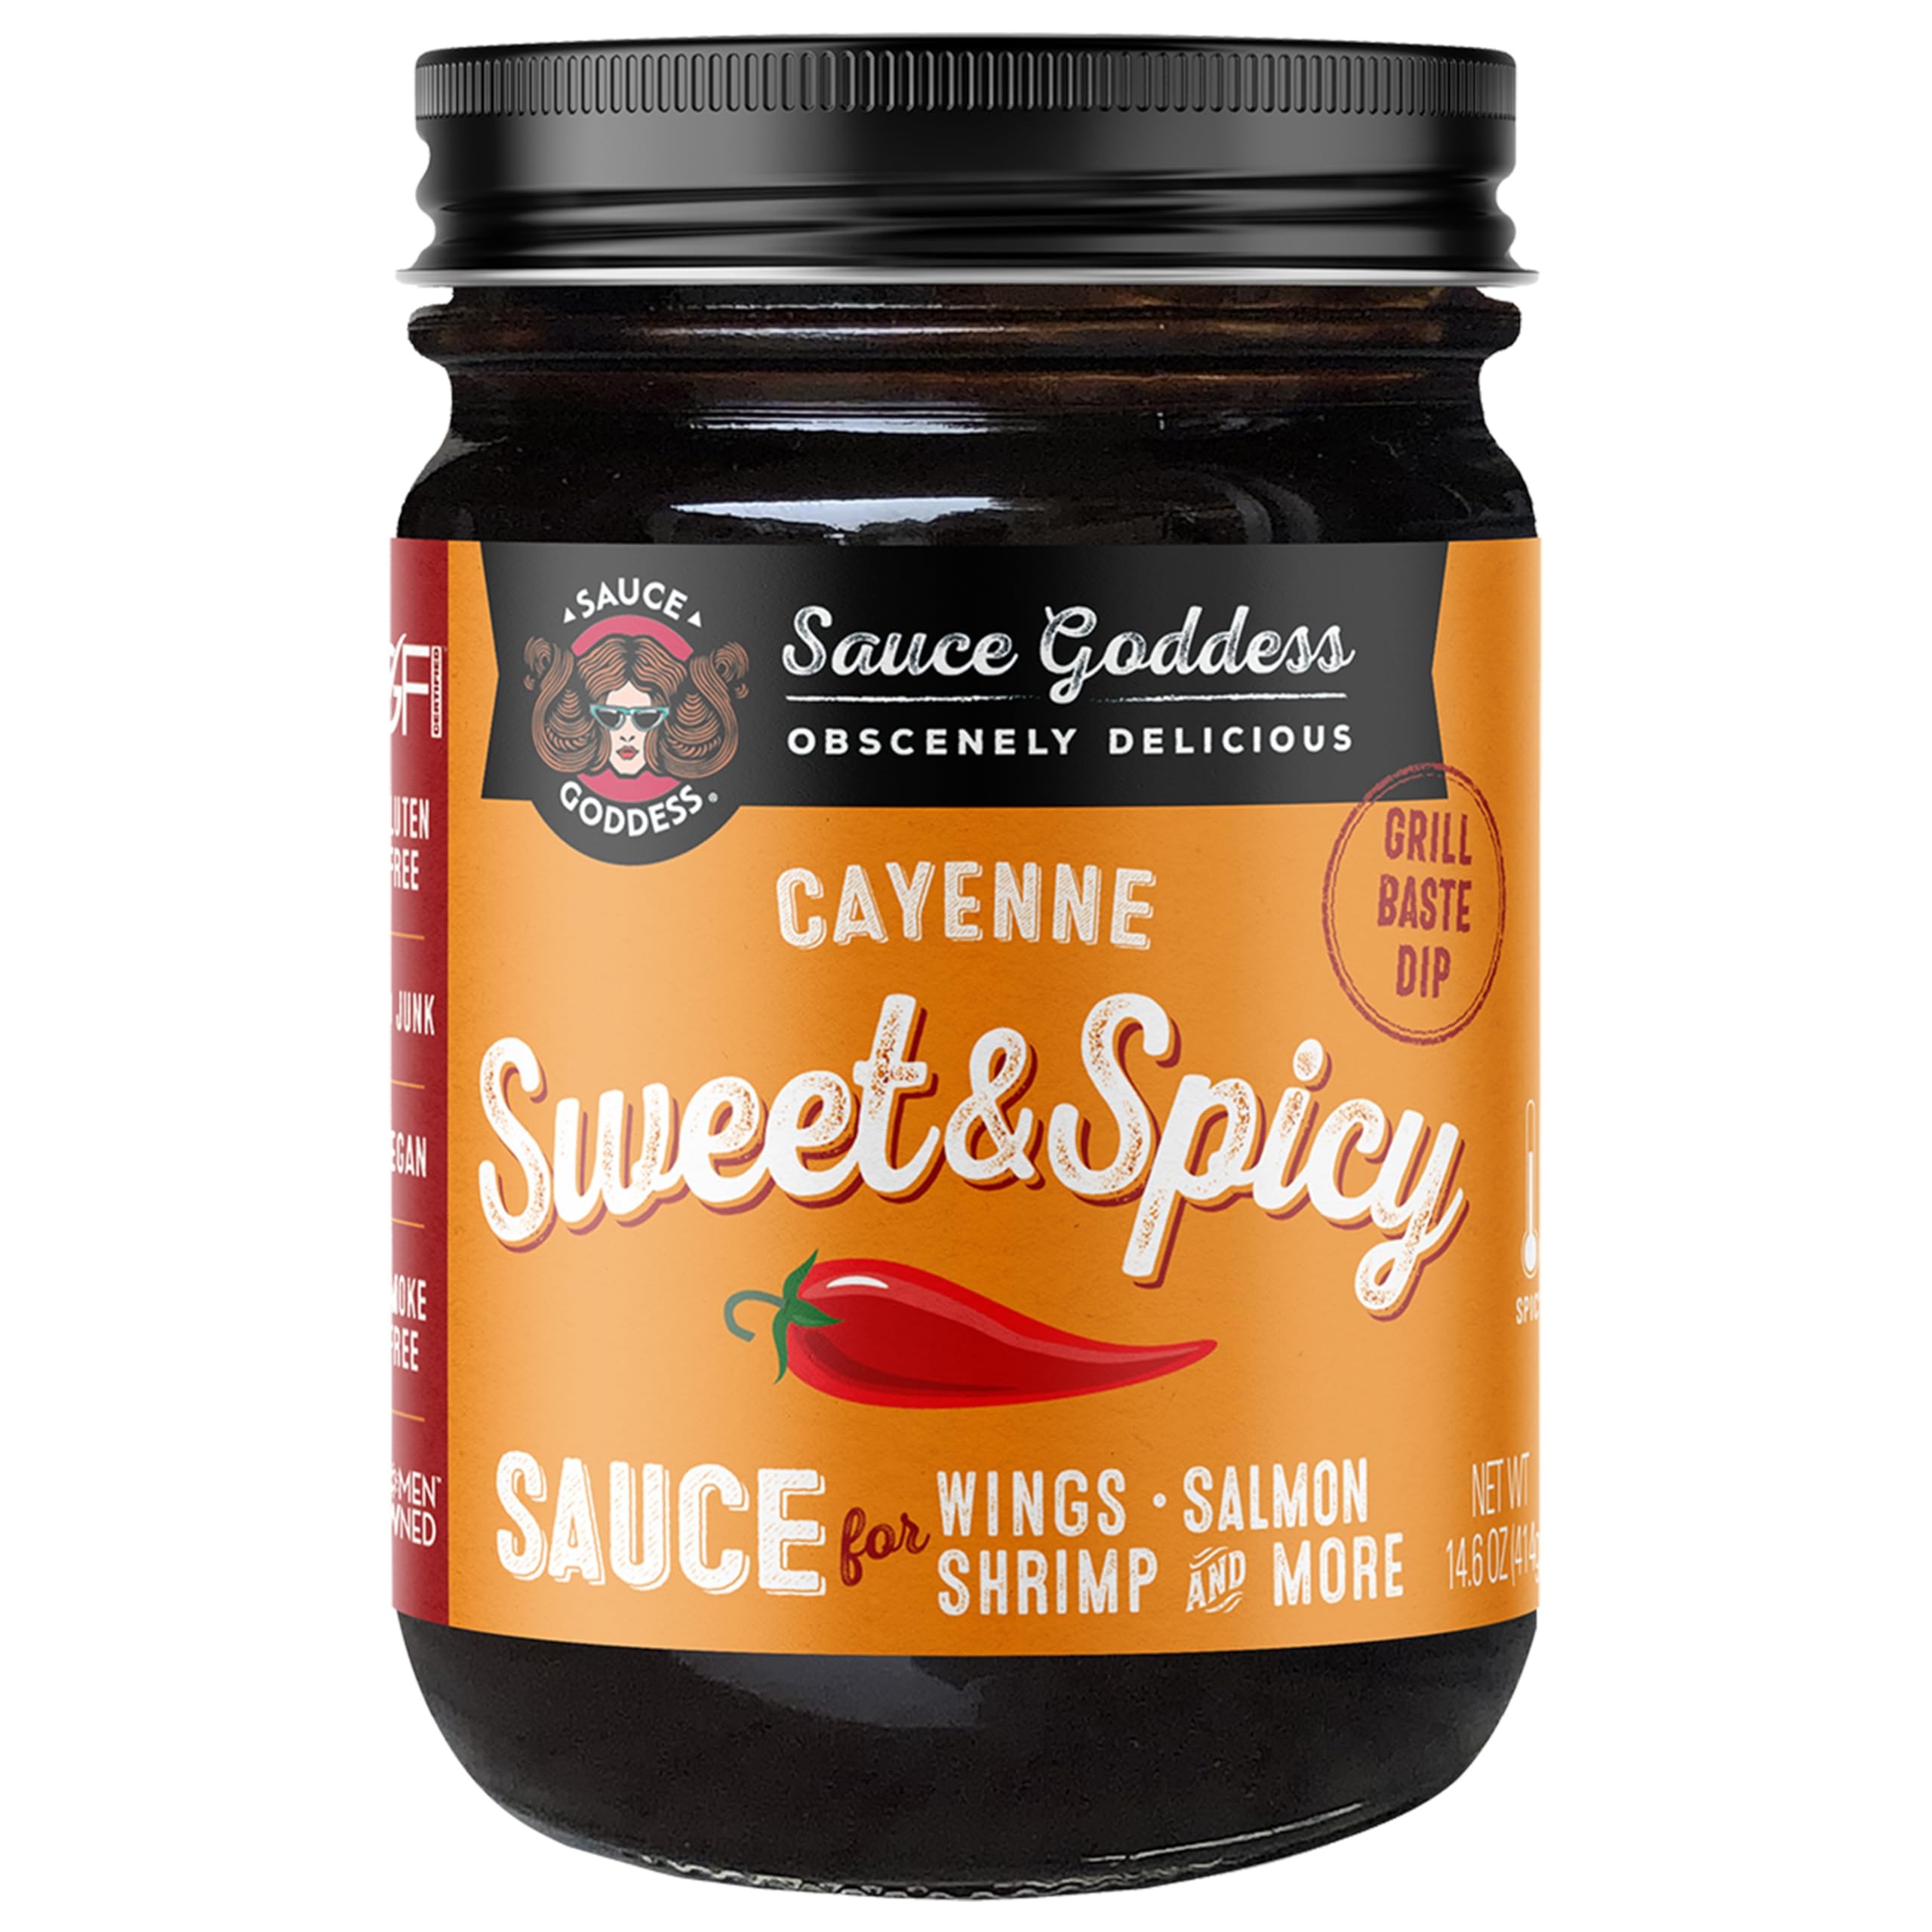
Item Name: Sauce Goddess - Sweet & Spicy Cayenne Grilling Sauce - Ideal for Chicken, Shrimp, Ribs, Wings & More, Low Sodium, Gluten-Free BBQ Sauce - 14.6oz
Bullet Point 1: BBQ Sauce Winner: Our Sweet & Spicy Cayenne Grilling Sauce has earned prestigious accolades on 3 occasions, a testament to its exceptional quality and flavor profile. A top-tier barbecue sauce.
Bullet Point 2: Sweet Heat Flavor: This BBQ sauce delivers a delightful sweet heat experience. The sweetness, derived from brown sugar, creates an inviting foundation & the cayenne pepper imparts a warming spiciness.
Bullet Point 3: Versatile Usage: When used on grilled chicken, shrimp, sloppy joes, ribs, or vegetables, it elevates their flavors & adds a sweet & spicy kick. Transform grilled eggplant into a delectable masterpiece.
Bullet Point 4: Multifunctional Condiment: Our Sweet & Spicy Cayenne Grilling Sauce serves as a fantastic condiment. Use it for dipping with fries and chips, or substitute it for pepper jelly over cream cheese.
Bullet Point 5: Healthy & Flavorful: Our barbeque sauce is designed with health-conscious consumers in mind. Low sodium, fat-free & contains no additives, flavorings, MSG, or GMOs. It is vegan-friendly & smoke-free.
Product Description: Meals
Value: 14.6
Unit: Ounce

Price: 9.29